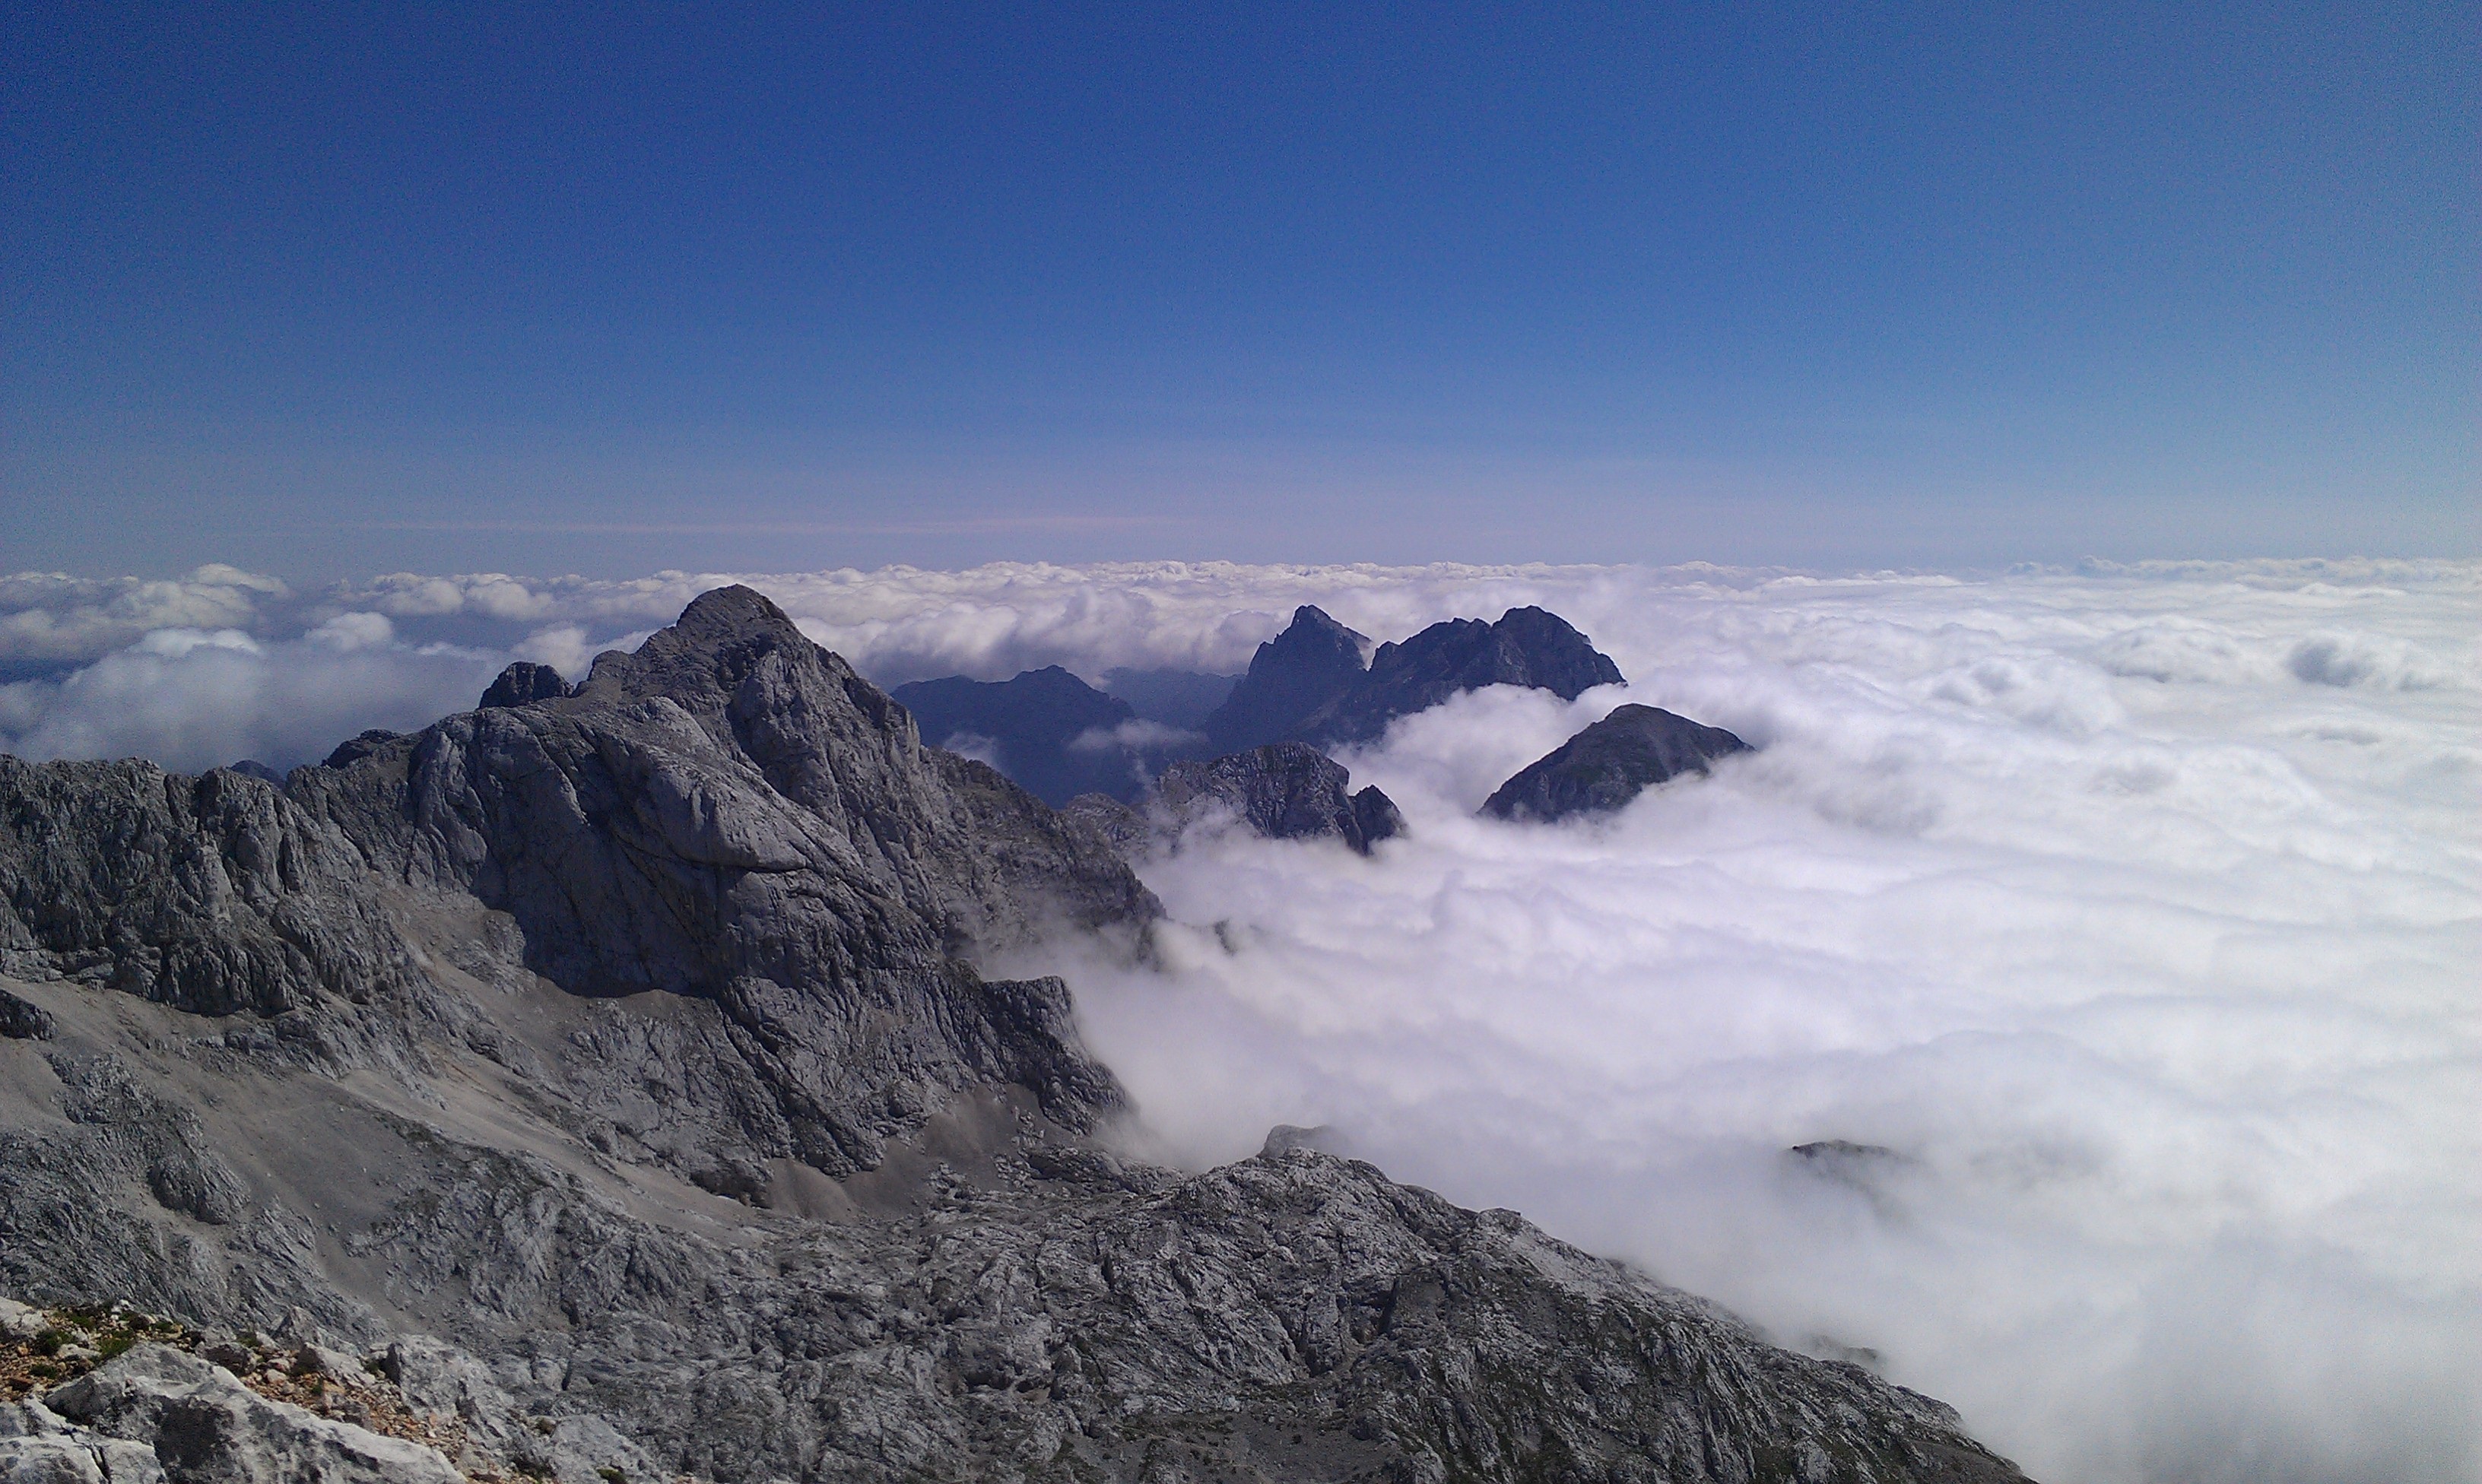
rock, mountain, snow, winter, cloud, sky, fog, adventure, mountain range, scenery, weather, ridge, summit, mountaineering, clouds, mountains, alps, plateau, peaks, fell, cirque, landform, mountain pass, geographical feature, mountainous landforms, geological phenomenon